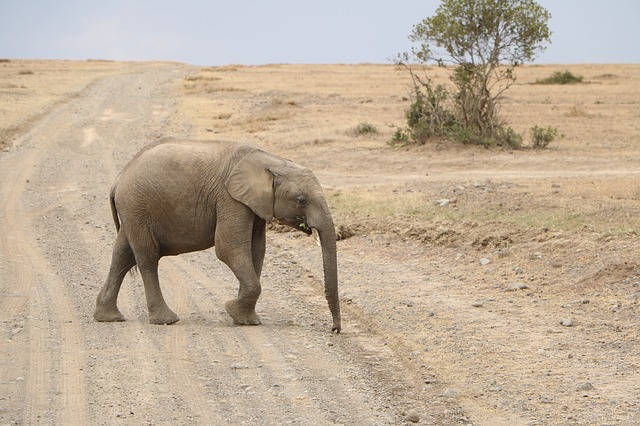
Label: elefante